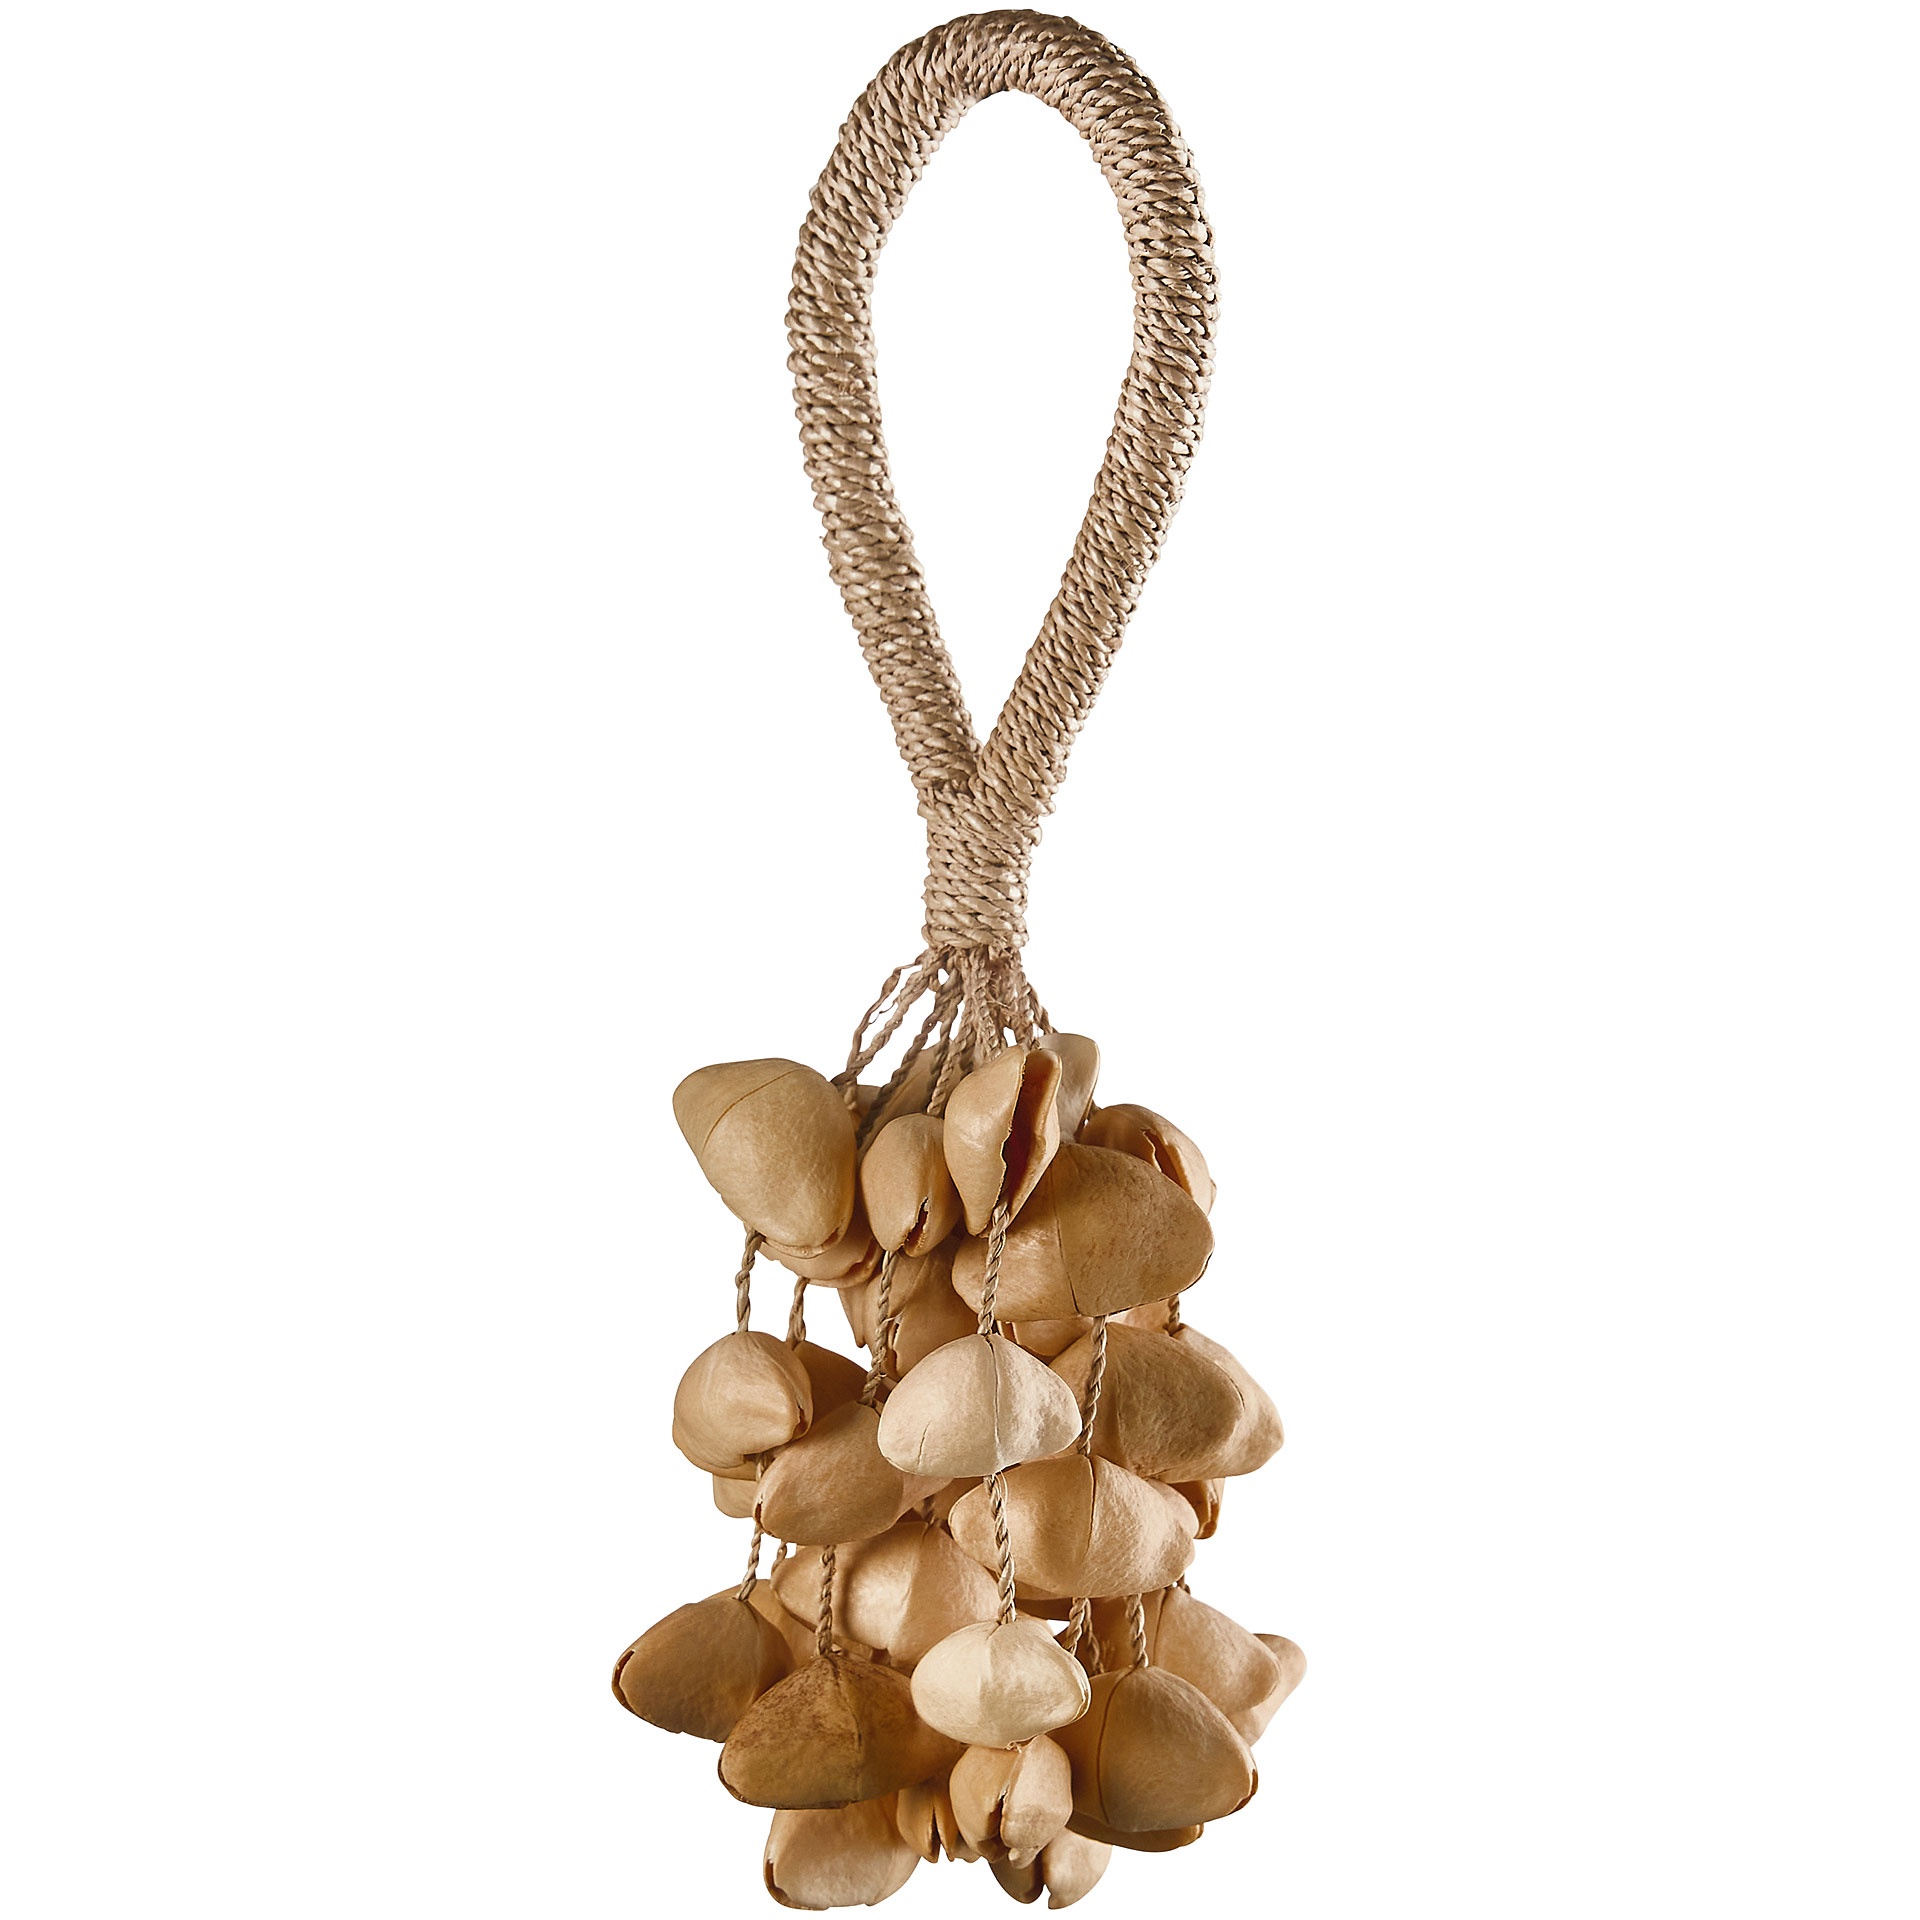
Meinl Sonic Energy Kenari Shaker S
Kenari seed nutshells, attached to a wrist strap, create a unique, versatile instrument. Due to its rather powerful and crisp sound, the Meinl Sonic Energy Kenari Shaker is also perfect for louder acoustic sessions, where the shaker has to prevail. Comfortable wrist strap weight: 104g 3.7oz
Brand: Meinl
Category: Arts & Entertainment > Hobbies & Creative Arts > Musical Instruments > Percussion > Hand Percussion > Musical Shakers